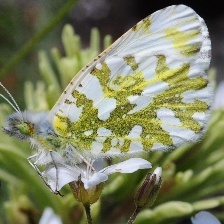
Species: LARGE MARBLE
Butterfly family (ImageNet category): cabbage_butterfly